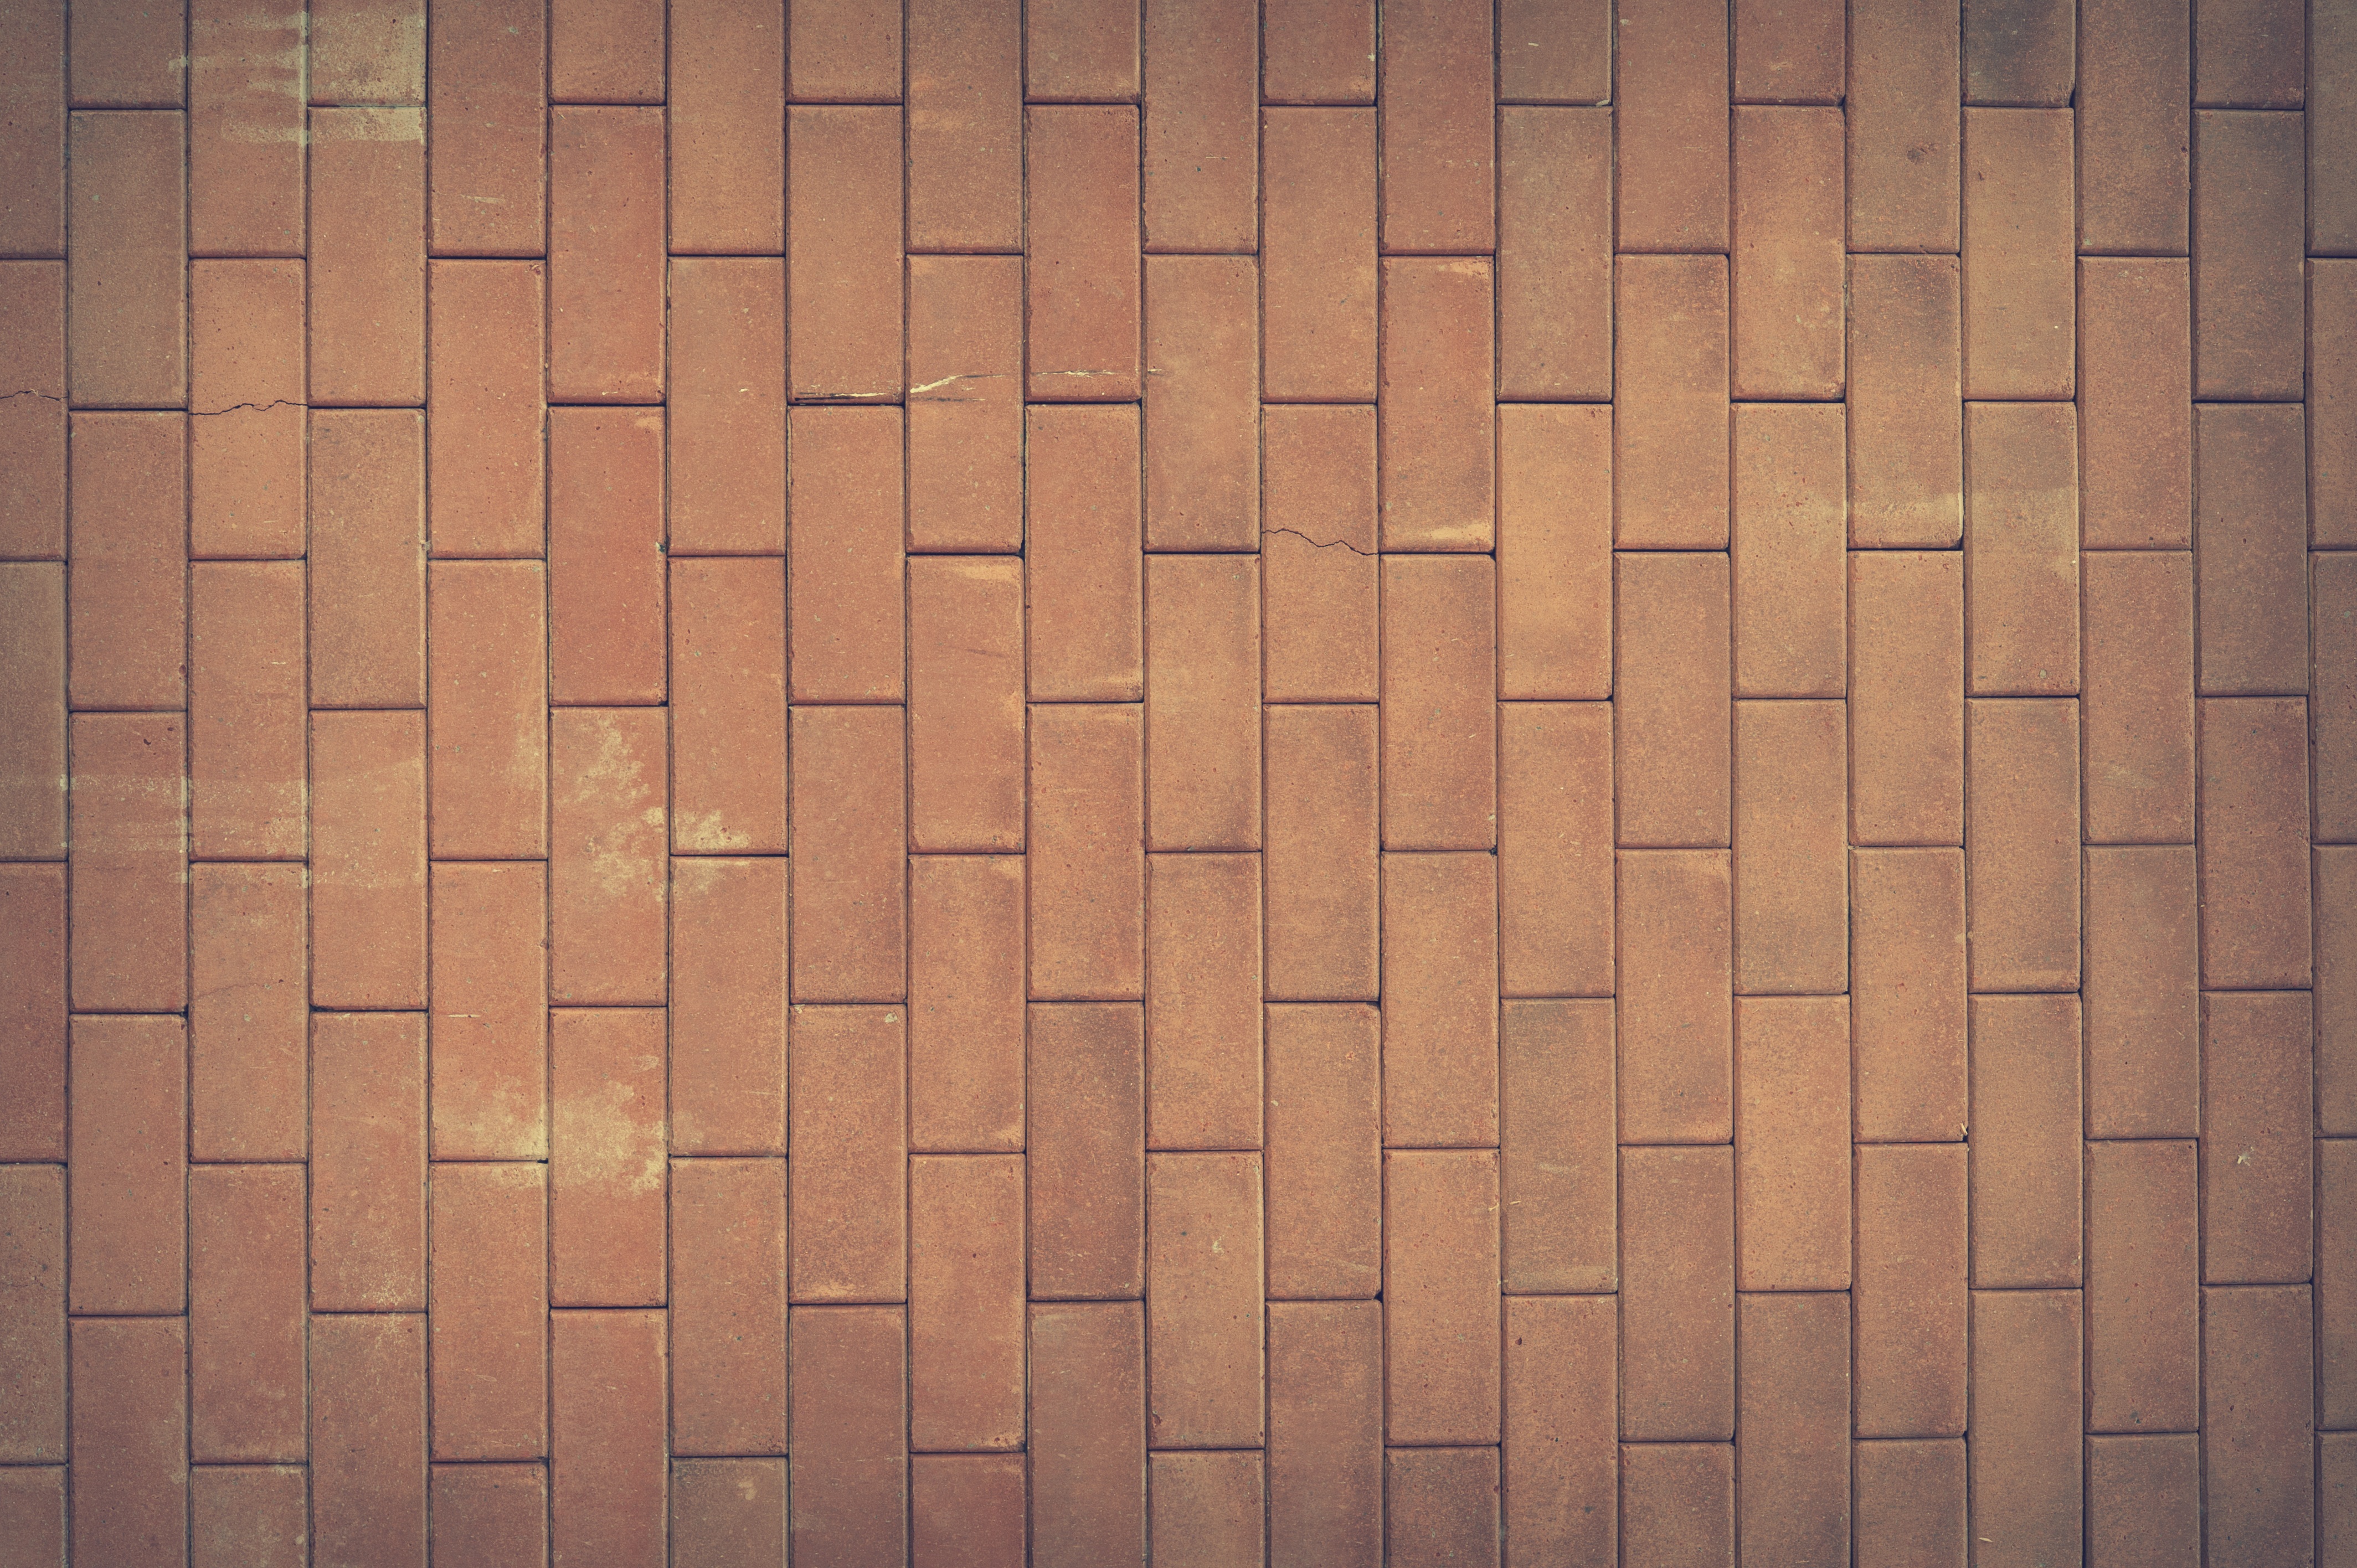
light, wood, texture, floor, building, old, wall, clear, ceiling, decoration, pattern, brown, clean, tile, grunge, exterior, closeup, brick, decor, concrete, interior design, block, art, background, design, hardwood, cement, new, clay, brickwork, crisp, backdrop, masonry, pieces, aged, plaster, joint, flooring, wood flooring, window covering, laminate flooring, wood stain